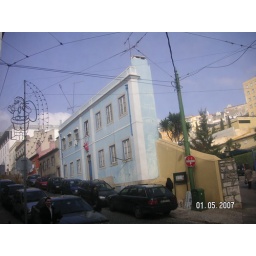
The most narrow house in Lisbon. This home is actually occupied!